Tynemouth Volunteer Artillery

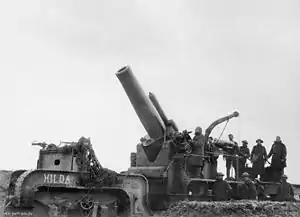
12-inch Railway howitzer on the Western Front, 1917.

Following the Armistice with Germany the Tynemouth RGA was placed in suspended animation in 1919.